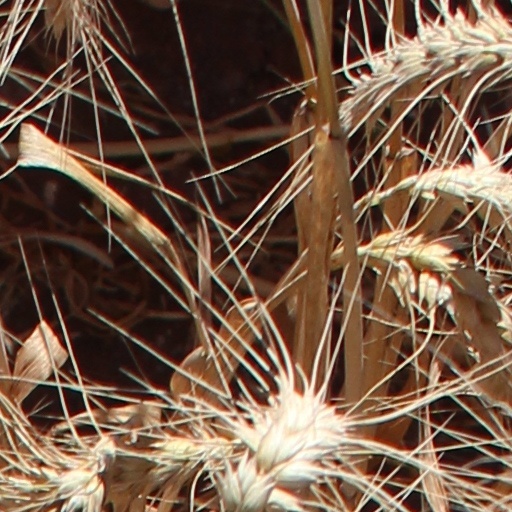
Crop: wheat